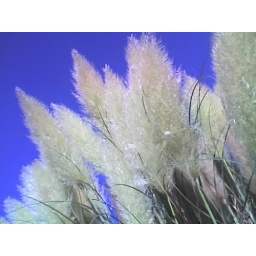
against blue sky